Wedding of Guillaume, Hereditary Grand Duke of Luxembourg, and Countess Stéphanie de Lannoy

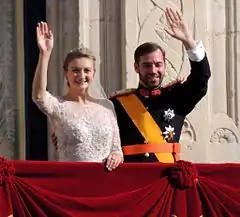
Guillaume and Stéphanie on their wedding day

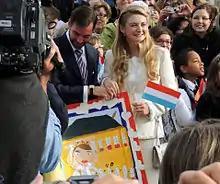
The couple after their civil wedding, receiving children's paintings.

The wedding of Guillaume, Hereditary Grand Duke of Luxembourg, and Countess Stéphanie de Lannoy took place on 19 and 20 October 2012. A civil ceremony was held on 19 October followed by a Roman Catholic wedding ceremony at Notre-Dame Cathedral in Luxembourg City the next day. The 2012 wedding marked the largest event for the Grand Ducal Family of Luxembourg and the country in years. More than 120 international media organisations requested accreditation for the event, including TV channels and newspapers from China, Morocco, Russia and the US. Guillaume was the last unmarried heir apparent of a monarchy in Europe prior to the wedding.